Baleen whale

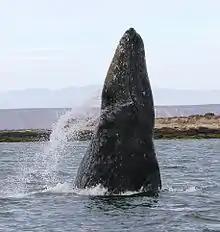
A gray whale breaching vertically, showing its very small eyes in relation to its very big head

The heart of baleen whales functions similarly to other mammals, with the major difference being the size. The heart can reach , but is still proportional to the whale's size. The muscular wall of the ventricle, which is responsible for pumping blood out of the heart, can be thick. The aorta, an artery, can be thick. Their resting heart rate is 60 to 140 beats per minute (bpm), as opposed to the 60 to 100 bpm in humans. When diving, their heart rate will drop to 4 to 15 bpm to conserve oxygen. Like toothed whales, they have a dense network of blood vessels (rete mirabile) which prevents heat-loss. Like in most mammals, heat is lost in their extremities, so, in baleen whales, warm blood in the arteries is surrounded by veins to prevent heat loss during transport. As well as this, heat inevitably given off by the arteries warms blood in the surrounding veins as it travels back into the core. This is otherwise known as countercurrent exchange. To counteract overheating while in warmer waters, baleen whales reroute blood to the skin to accelerate heat-loss. They have the largest blood corpuscles (red and white blood cells) of any mammal, measuring in diameter, as opposed to human's blood corpuscles.